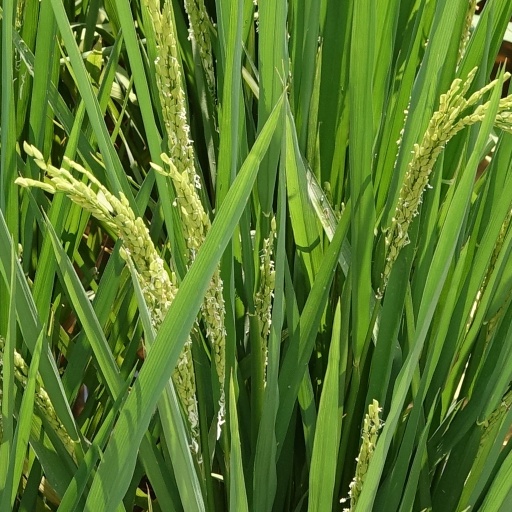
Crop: rice